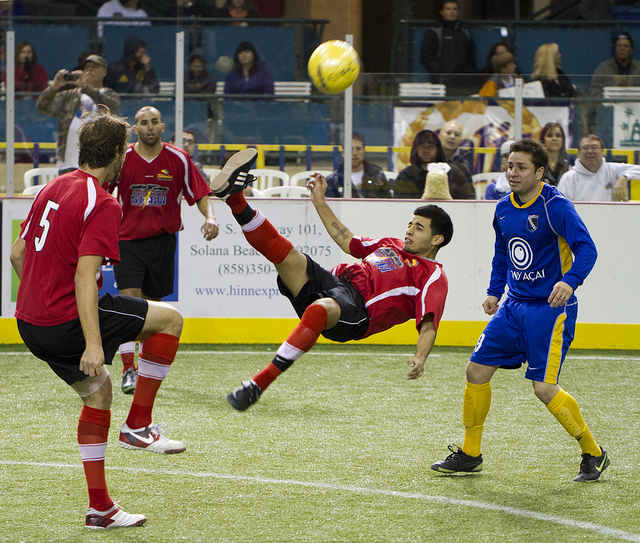
các cầu thủ áo đỏ đang tranh chấp bóng với cầu thủ áo xanh